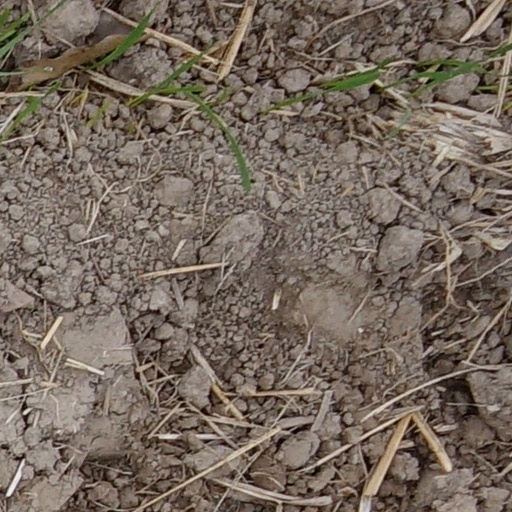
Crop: wheat